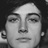
Emotion: neutral